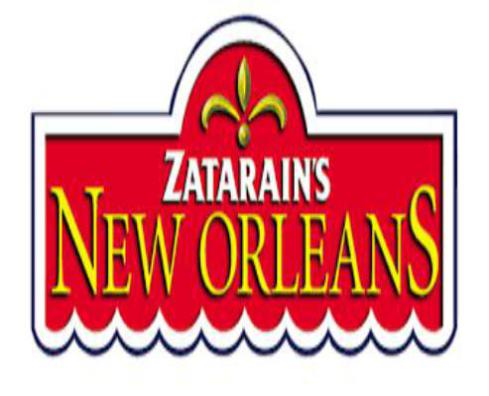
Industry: Food